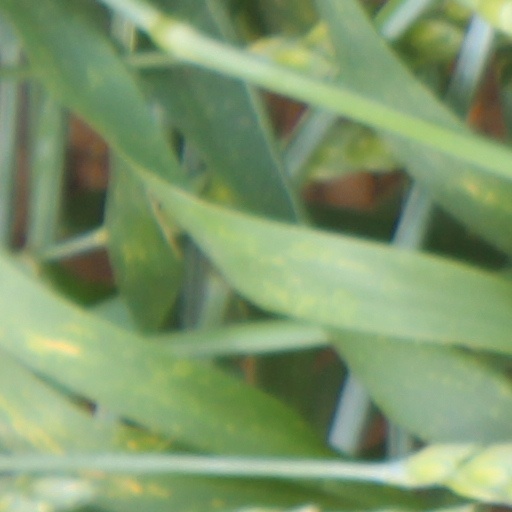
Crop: wheat